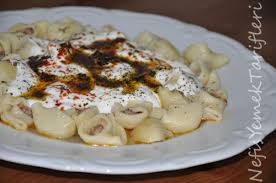
Yemek: manti